Super Yolanda

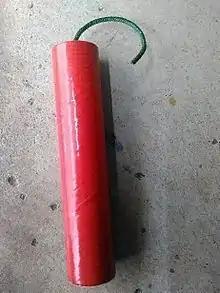
A Super Yolanda firework

Super Yolanda is a type of firecracker released in December 2013. It is named after Typhoon Haiyan, known as "Super Typhoon Yolanda" in the Philippines.